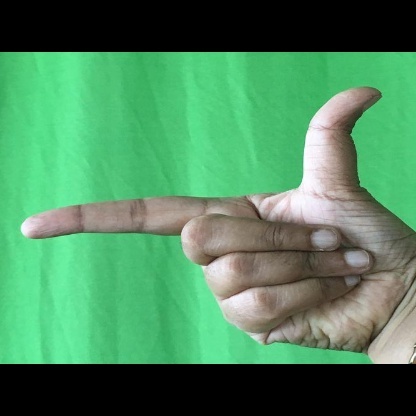
Mudra: Chandrakala